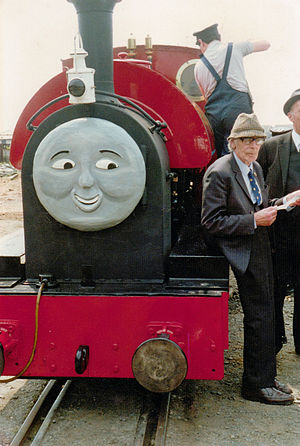
Wilbert Awdry
Wilbert Vere Awdry, OBE, bedre kendt som Reverend W. Awdry, var en engelsk præst, jernbane-entutiast og børnebogsforfatter, bedst kendt som skaberen af lokomotivet Thomas, hovedperson i hans roste The Railway Series.